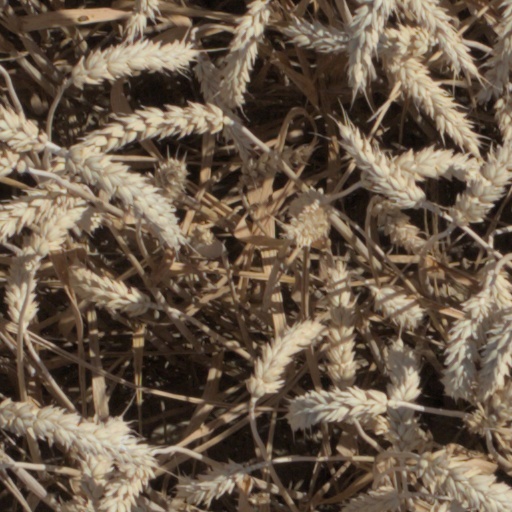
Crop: wheat